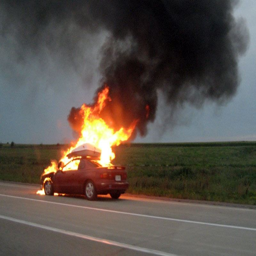
fire broke out in a car